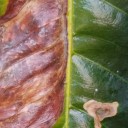
Label: Phoma